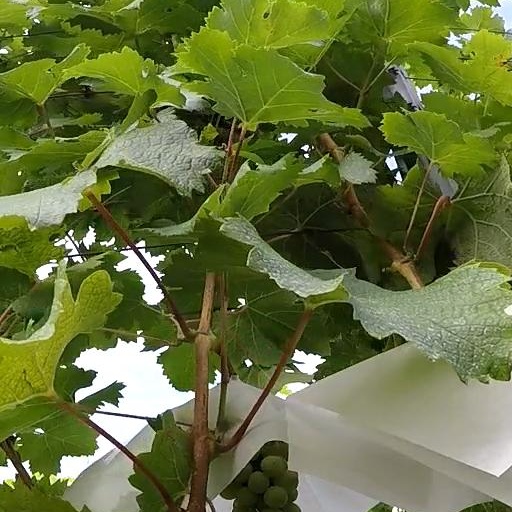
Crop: grape